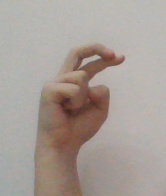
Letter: zay